Hainan

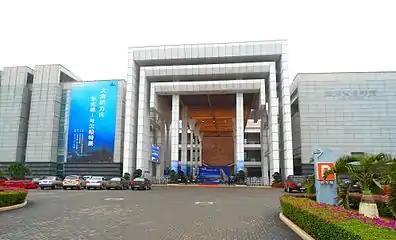
Hainan Provincial Museum

Today's Hainan is ringed by standard-gauge railways. Since 2004, a rail ferry connects the island's railroad network to Guangdong, mainland China. In 2005, Ministry of Communications allocated 20 million yuan (US$2.4 million) to set up a committee to research and study the possibility of a bridge or tunnel link connecting the island to the mainland. From the ferry terminal, located near Haikou railway station (west of Haikou), freight and passenger trains arriving from the mainland can proceed on the Hainan western ring railway along the island's west coast, via Dongfang to Sanya. This railway line has been developed over several decades, starting with a few short narrow gauge lines constructed during the Japanese occupation in the early 1940s.